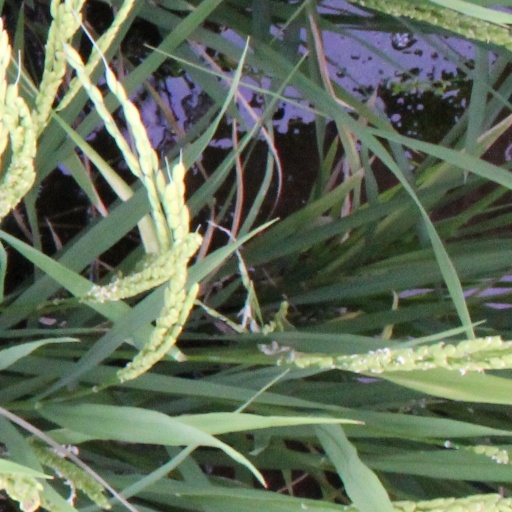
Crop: rice